Taavi Varm

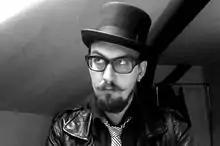
Taavi Varm (2011)

Taavi Varm studied at the Tallinn Art Gymnasium in Estonia from 1991 to 1997. In 1997 to 1998 he studied at Sogndal Folk High School in Norway. After graduating from high school Varm continued his studies at the Tartu Art College in Estonia. In 2012, he graduated from the university with a bachelor's degree in media and advertisement design. His final thesis was the making of new media performance "FUNK KON". In 2013 he began his studies on at Aalto University in Finland, master's degree in new media.